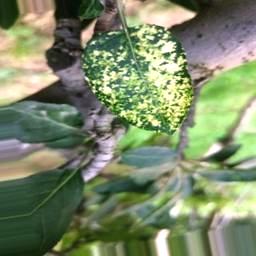
Label: Apple_Mosaic